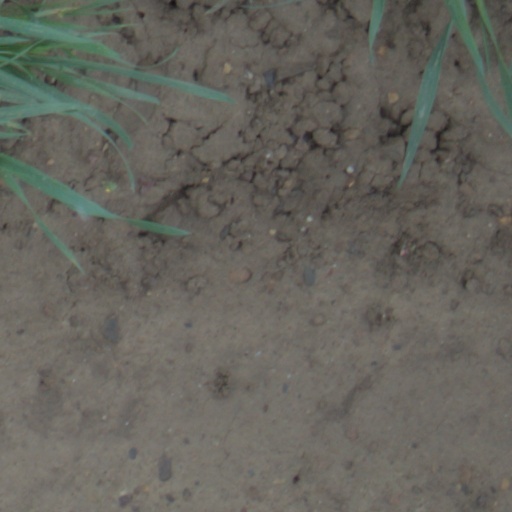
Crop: wheat